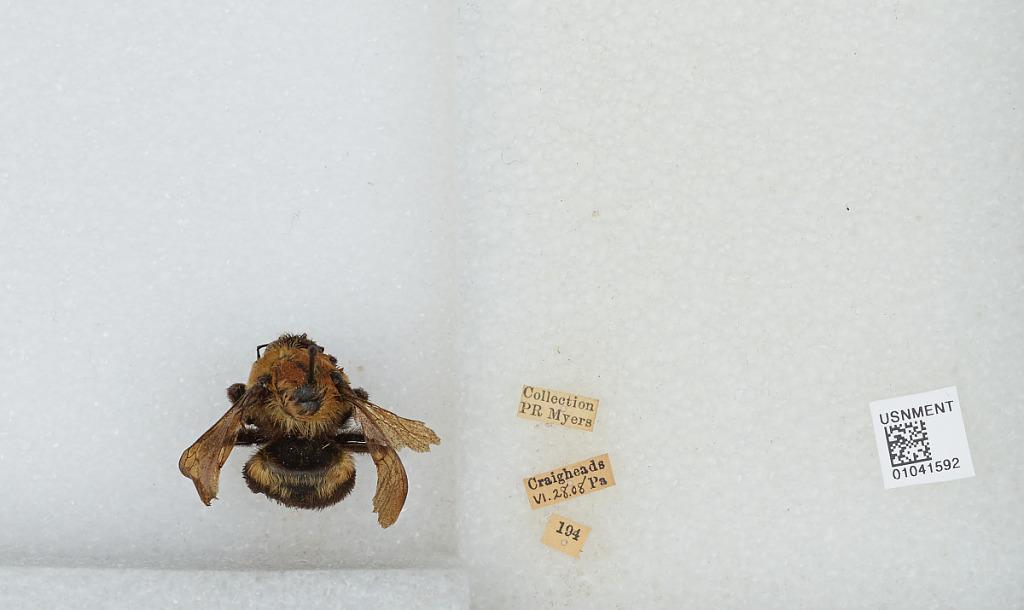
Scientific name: Bombus sp.
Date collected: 1908-6-28
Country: United States
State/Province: Pennsylvania
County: Cumberland
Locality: Craighead
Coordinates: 40.147, -77.1703